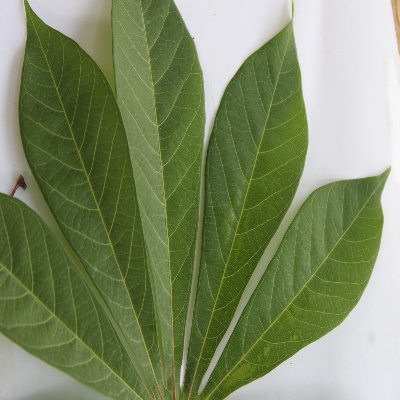
Crop: Cassava
Condition: healthy